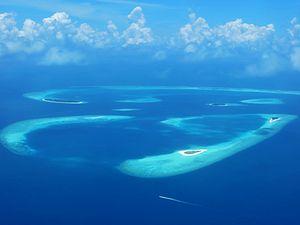
Une vue aérienne de Veyofushi dans l'atoll de Baa, aux Maldives.
L'atoll de Baa est un archipel circulaire des Maldives situé dans la division administrative du même nom, et comprenant géographiquement la moitié sud de l'atoll Maalhosmadulu.
Baa est une subdivision des Maldives composée de la totalité de l'atoll Goidhoo et de l'atoll Maalhosmadulu Sud.
Les Maldives, en forme longue la république des Maldives, est un pays d'Asie du Sud composé de 1 199 îles, dont 202 habitées, situé au sud-ouest du sous-continent indien. Une distance de 608 km sépare Malé, la capitale, de Thiruvananthapuram, en Inde. La superficie des terres émergées est de 298 km² sur les 21 372,72 km² de superficie totale du pays, lagons inclus.